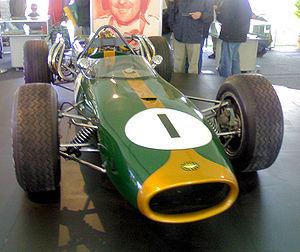
La Brabham BT19 est une monoplace de Formule 1 conçue par l'ingénieur australien Ron Tauranac pour l'écurie Brabham. La BT19 est engagée en 1966 et en 1967. Elle permet à Jack Brabham de remporter son troisième titre de champion du monde des pilotes en 1966. Brabham fait souvent référence à la BT19 en l'appelant « [mon] vieux clou ». C'est la première monoplace à permettre à un pilote de remporter une course en Formule 1 sur une voiture portant son nom.